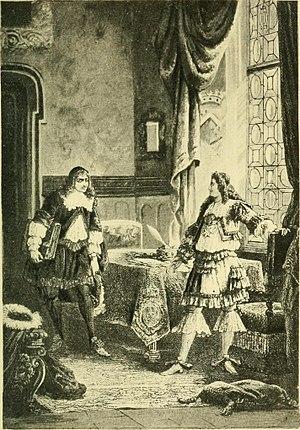
Cette page concerne l’année 1661 du calendrier grégorien.